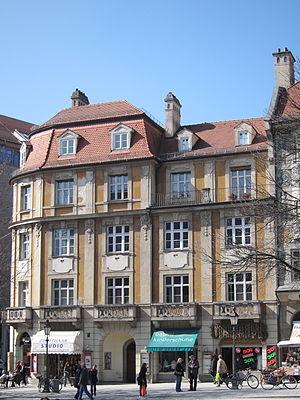
Le Ruffinihaus, en fait un groupe de trois maisons est un complexe immobilier situé sur le Rindermarkt dans la vieille ville de Munich. Il a été construit par Gabriel von Seidl de 1903 à 1905. L'emplacement saisissant fait référence à la transition entre le centre-ville le plus ancien et la première expansion de la ville au 13ème siècle.